Peter Bell (Wordsworth)

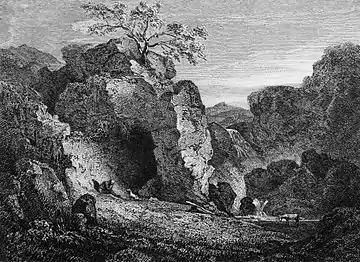
Frontispiece illustration to the first edition. The Swaledale night-scene.

Peter Bell: A Tale in Verse is a long narrative poem by William Wordsworth, written in 1798, but not published until 1819.